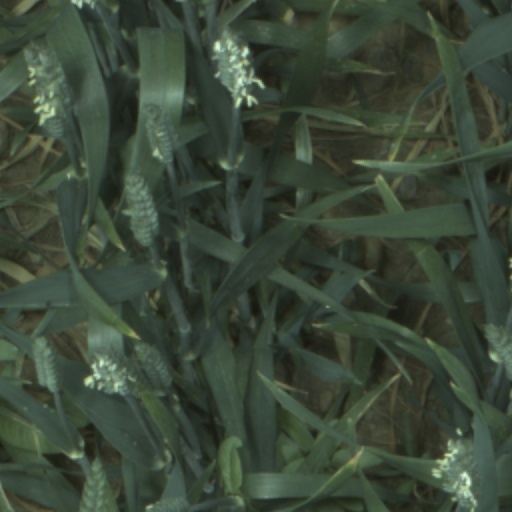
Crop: wheat